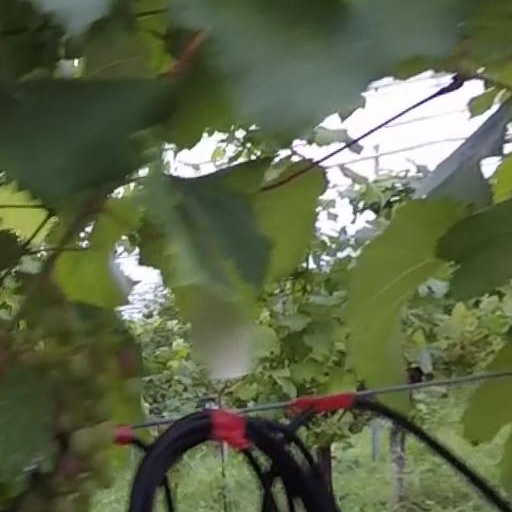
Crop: grape